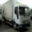
Label: truck